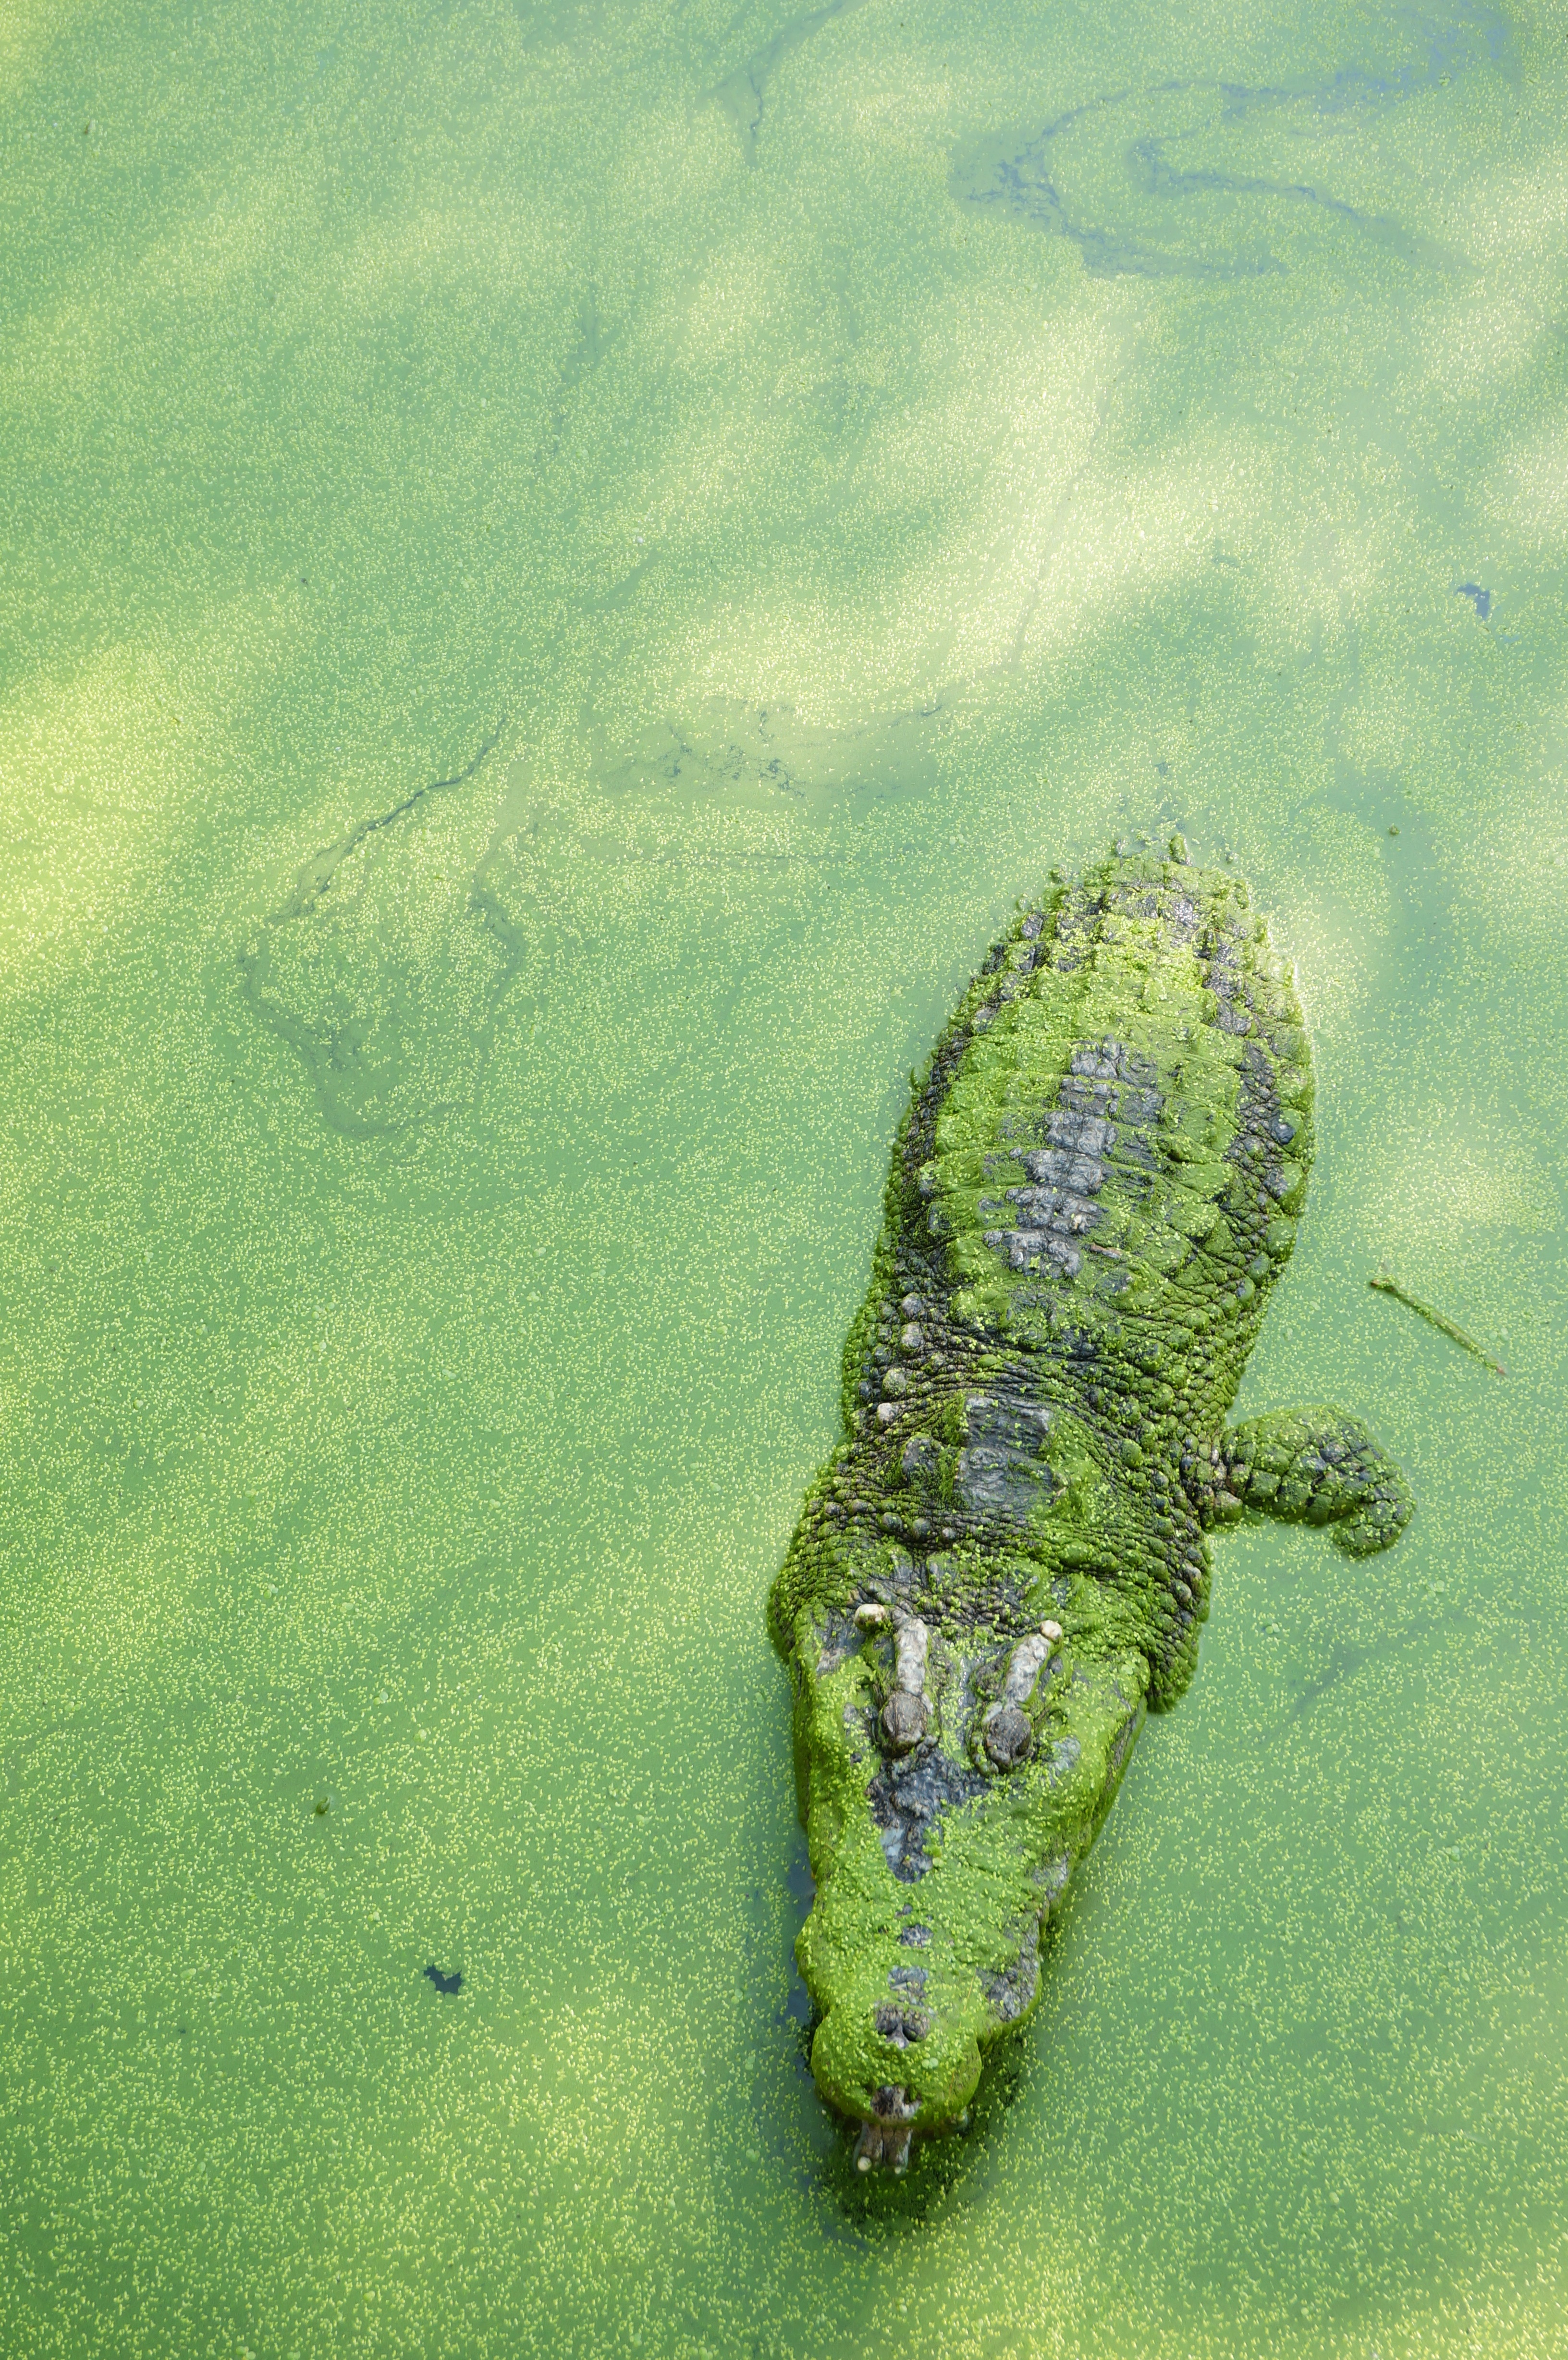
grass, wildlife, green, biology, reptile, fauna, thailand, crocodile, alligator, grassland, vertebrate, crocodilia